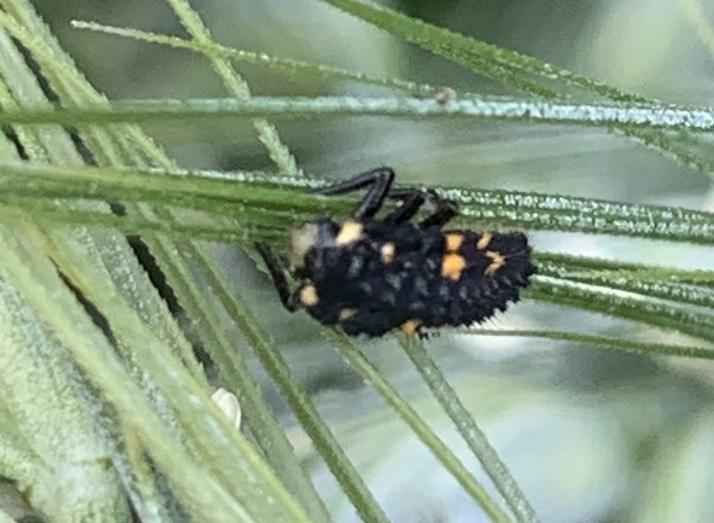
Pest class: predators